Leaving group

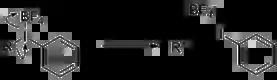
The ability of hyper leaving groups is enhanced by entropic factors

Because the leaving group gains negative charge in the transition state (and products), a good leaving group must stabilize this negative charge and form a stable anion. Strong bases such as and tend to make poor leaving groups, as they cannot stabilize further negative charge; whereas extremely weak bases, such as OSOCH, leave easily. Mathematically, leaving groups typically exhibit Bell–Evans–Polanyi correlation between the dissociation constant for their conjugate acid (p"K") and lability.